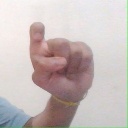
अक्षर: इ